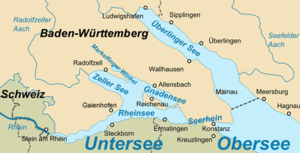
Le Zeller See est la partie nord-ouest de l'Untersee.
L'Untersee, littéralement en allemand « lac inférieur », est le plus petit des deux lacs qui composent le lac de Constance.
Le Markelfinger Winkel est un bras de l'Untersee, séparé du Zeller See par la presqu'île de Mettnau.